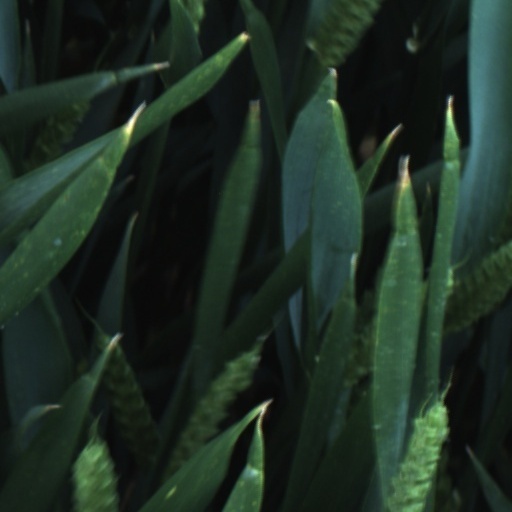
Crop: wheat